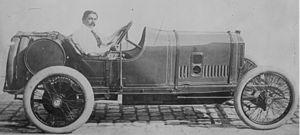
Georges Boillot, né le 3 août 1884 à Valentigney et mort le 19 mai 1916 près de Vadelaincourt dans un combat aérien, est un pilote automobile et pilote d'avion français.
La Peugeot L76 était la voiture de compétition en formule libre du constructeur automobile Peugeot durant les années 1910. Après les succès de Renault aux USA entre 1903 et 1908, Peugeot s'imposa à son tour avec ce modèle dans les courses américaines entre 1913 et 1919.
Ernest Henry est un ingénieur mécanicien. Il a lié son nom aux célèbres moteurs de course, qu'il dessina surtout pour Peugeot et Ballot, qui dominèrent de 1912 à 1921 la plupart des grandes courses automobiles de l'époque. Il fut le précurseur de l'architecture des moteurs de course modernes.